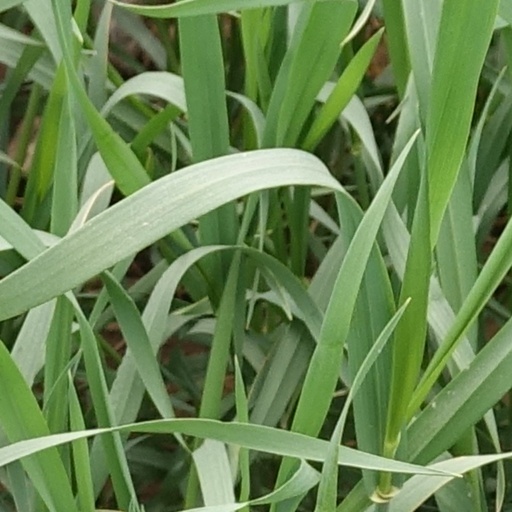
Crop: wheat